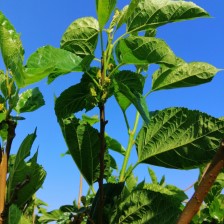
Variety: BlackOodTurkey